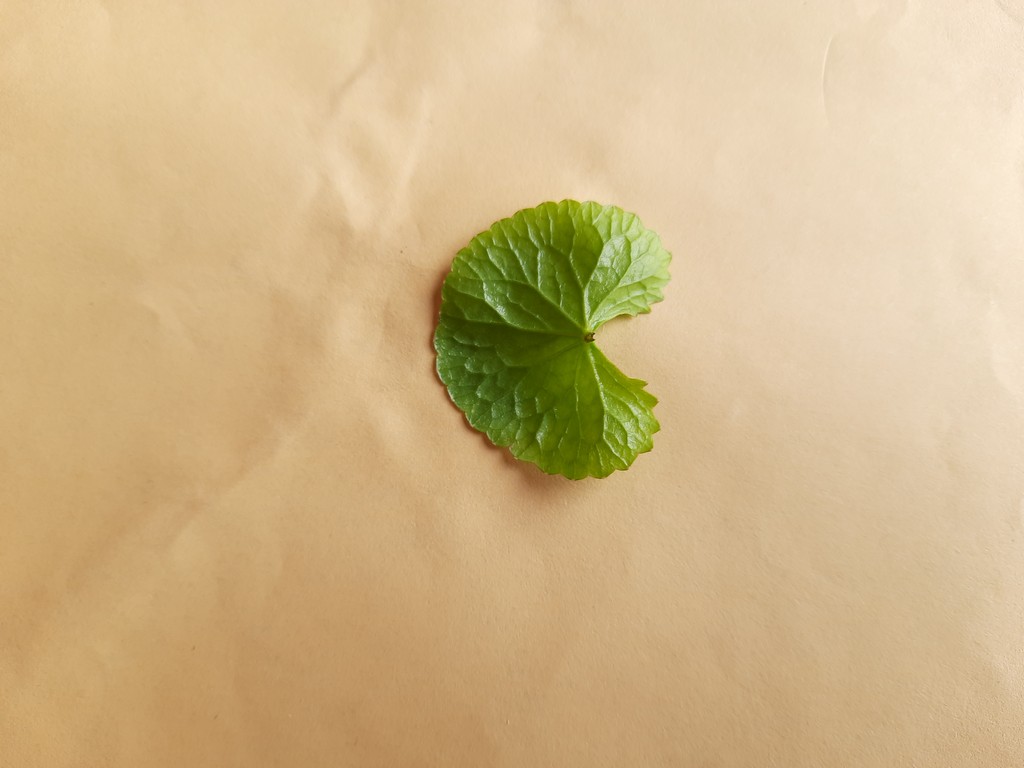
Label: Healthy